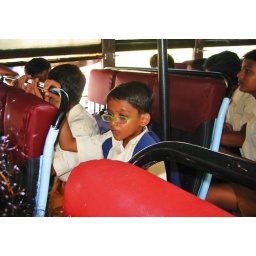
so cute in glasses but so nervous!